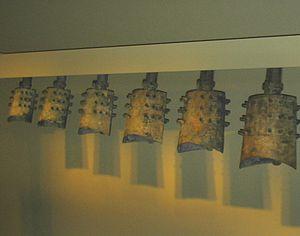
La période des Printemps et Automnes ou période Chunqiu désigne, dans l'histoire de Chine, la première partie de la dynastie des Zhou orientaux, c'est-à-dire une période allant d'environ 771 à 481/453 av. J.-C. Elle tire son nom des Annales des Printemps et Automnes, une chronique des événements survenus entre 722 et 481 av. J.-C. issue des scribes de l'État de Lu mais concernant aussi les autres États.